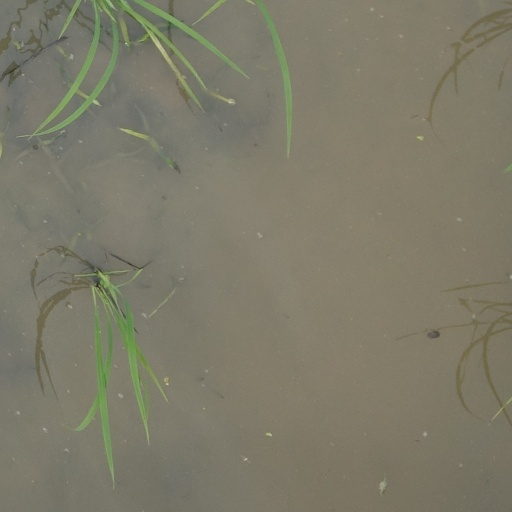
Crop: rice